Jimmy Blanton

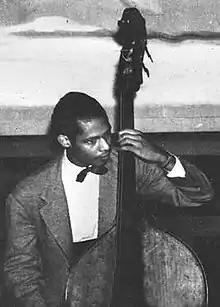

James Blanton (October 5, 1918 – July 30, 1942) was an American jazz double bassist. Blanton is credited with being the originator of more complex pizzicato and arco bass solos in a jazz context than previous bassists. Nicknamed "Jimmie," Blanton's nickname is usually misspelled as "Jimmy," including by Duke Ellington.